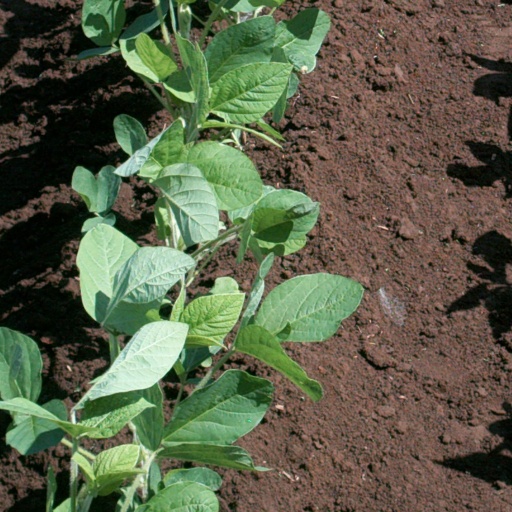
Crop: soybean